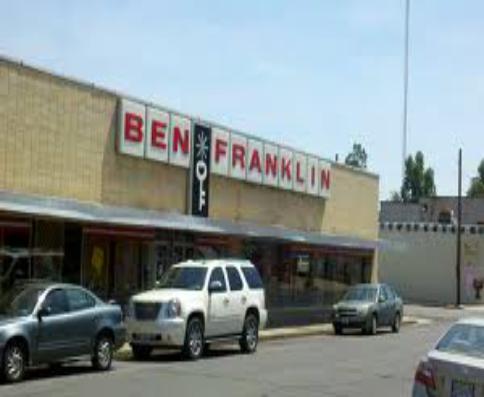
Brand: Ben Franklin Stores
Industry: Necessities